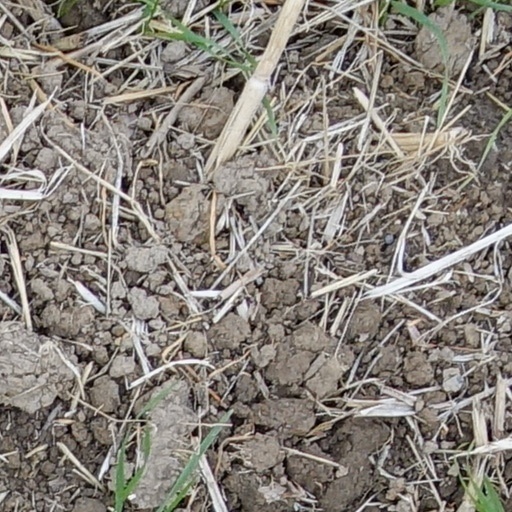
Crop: wheat